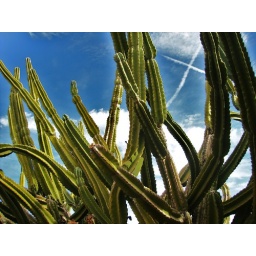
Cactuses and two planes in the clear blue sky, Phoenix.